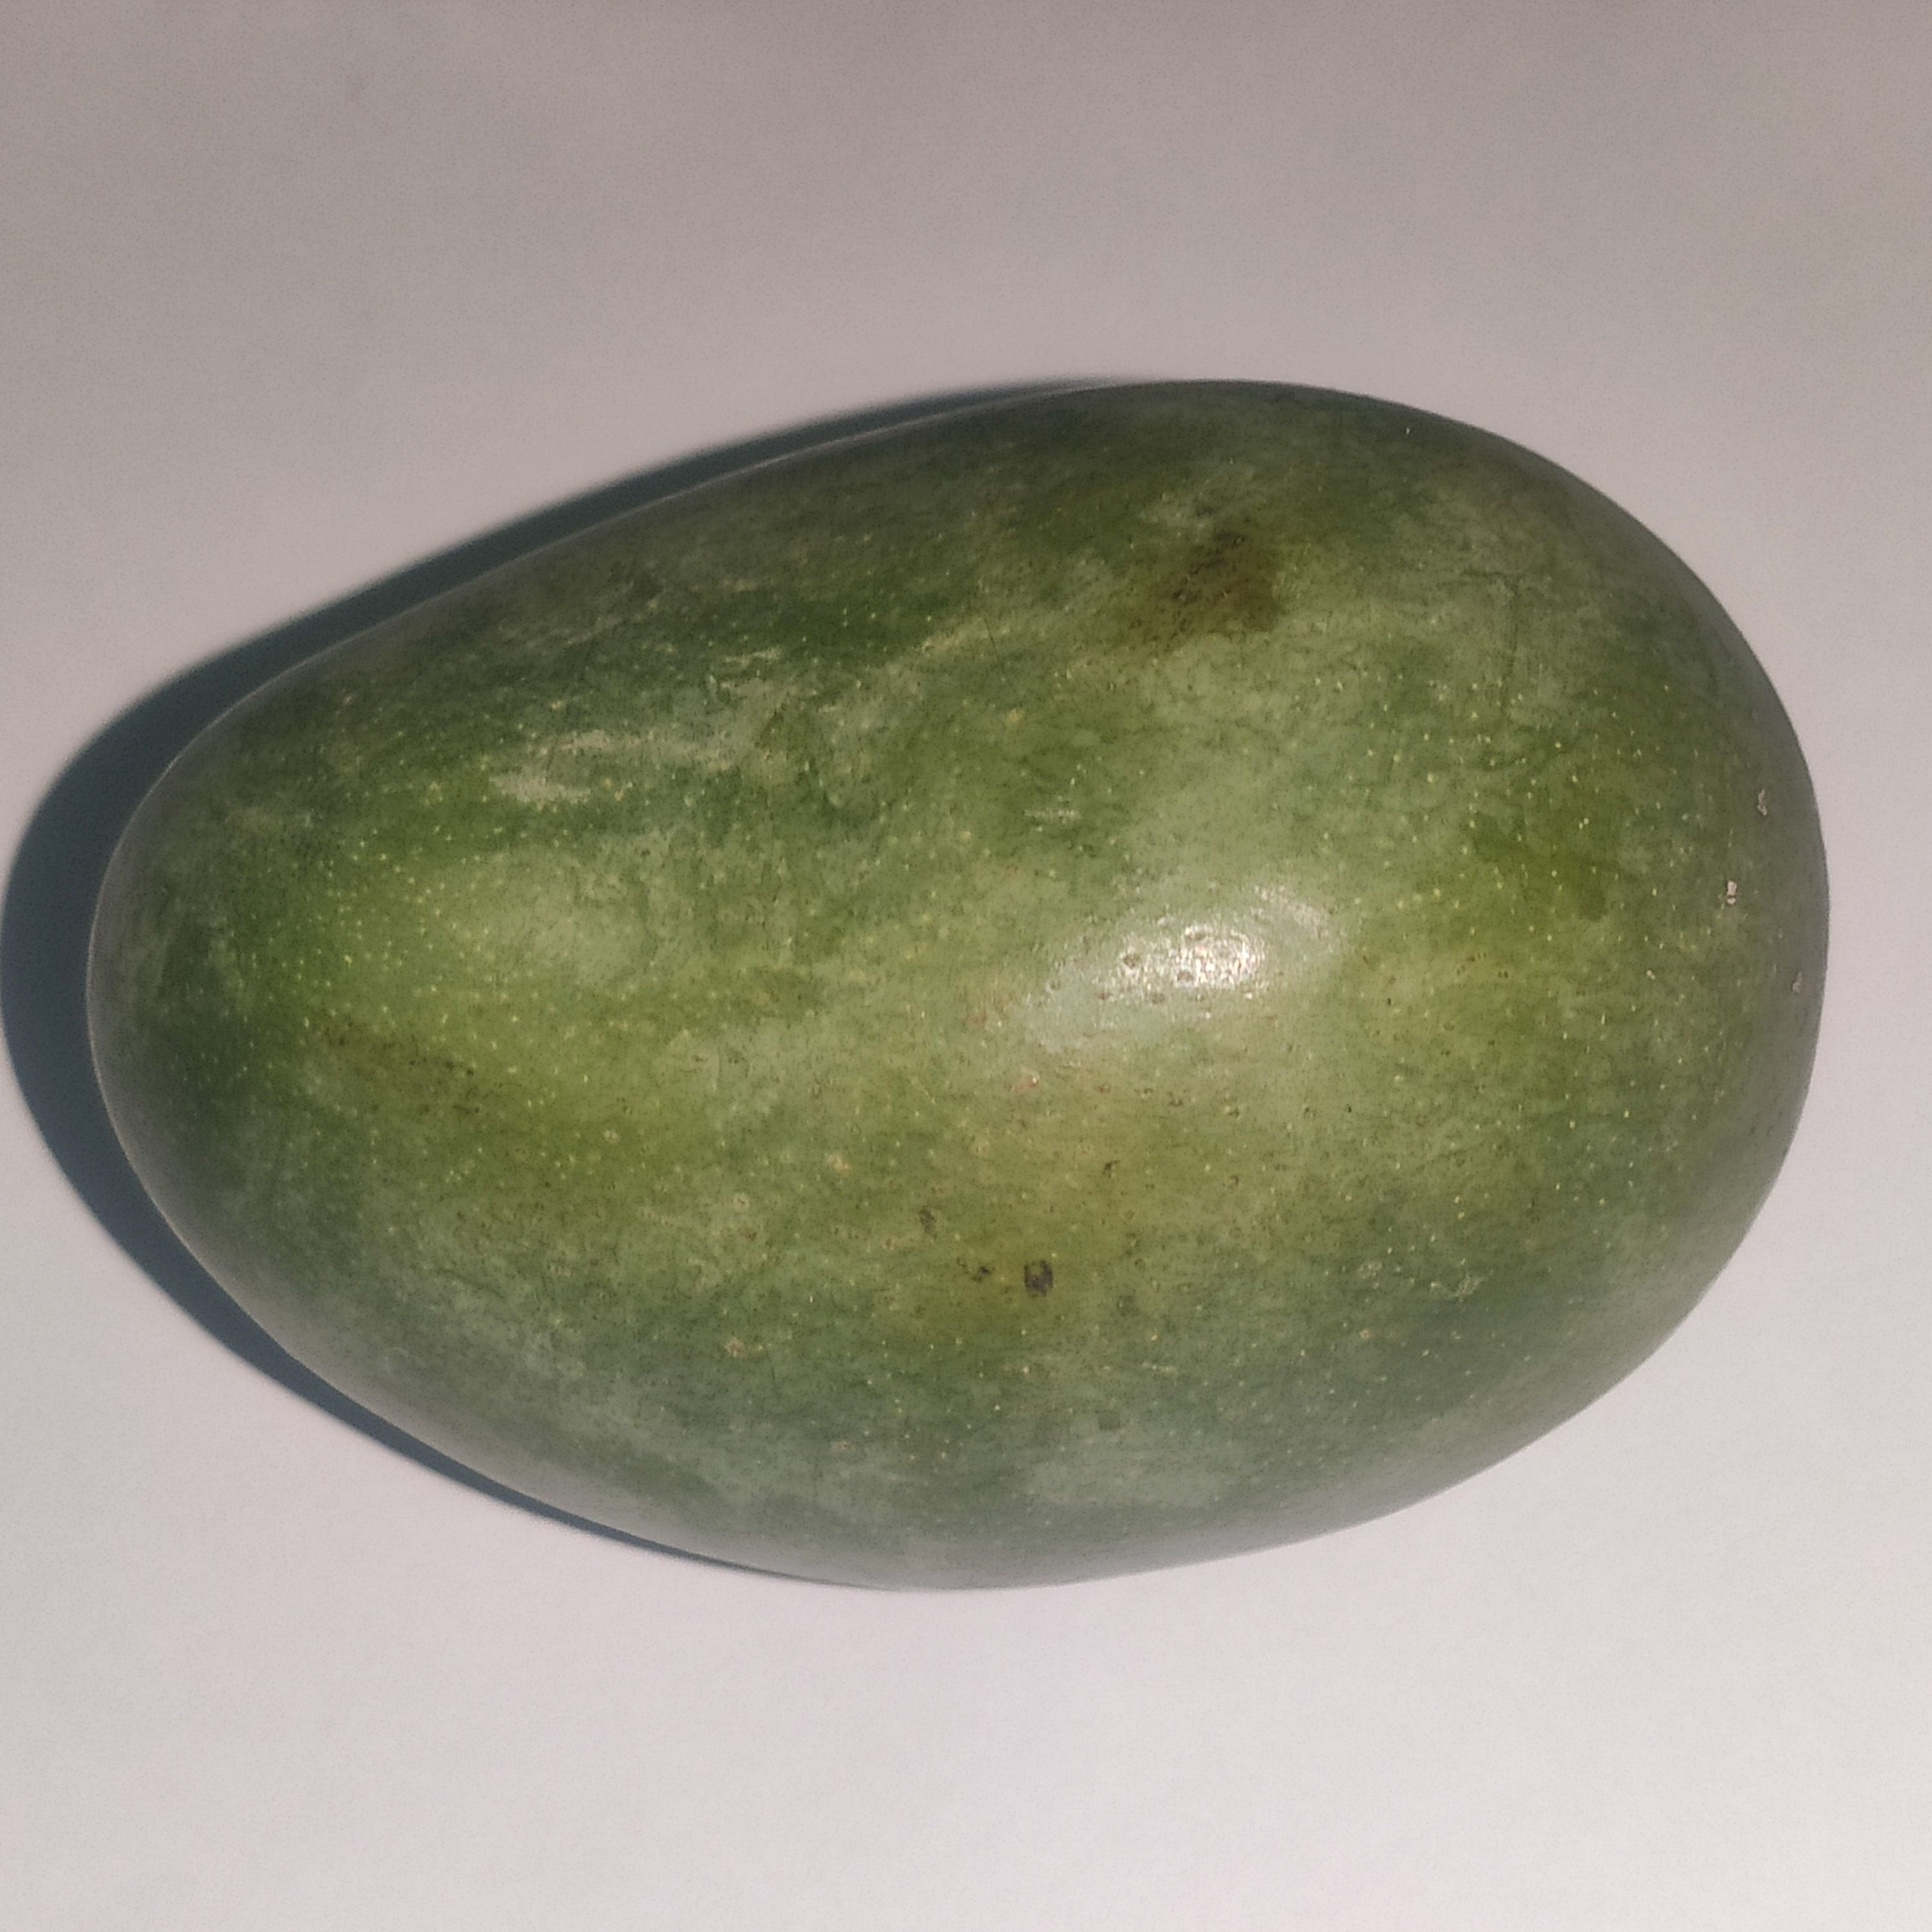
Fruit: mango
Grade: 1st-grade